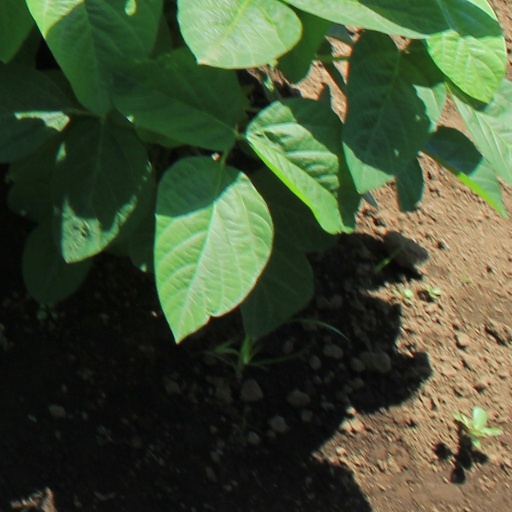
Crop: soybean